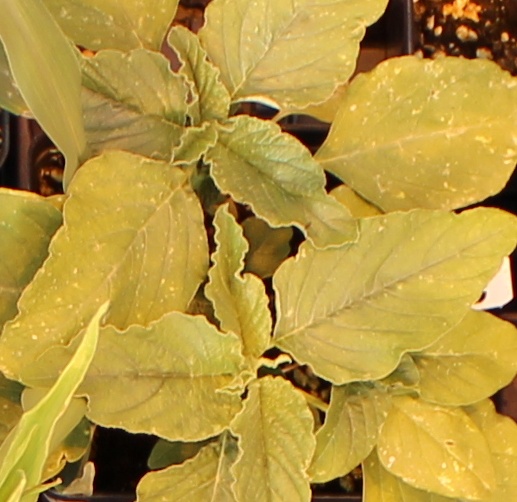
Label: Redroot Pigweed